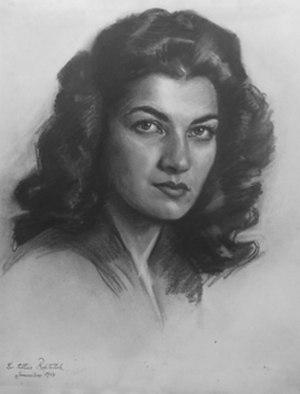
L’opération Ajax est une opération secrète menée par le Royaume-Uni et les États-Unis en 1953, exécutée par la CIA et le MI6, visant à renverser le Premier ministre d'Iran, Mohammad Mossadegh, pour le remplacer par le général Fazlollah Zahedi, et plus largement désigne les événements qui ont agité l'Iran du 15 au 19 août 1953, le plan AJAX n'ayant eu lieu pour ainsi dire que dans la nuit du 15 au 16 août. Le plan fut approuvé par le Premier ministre britannique Winston Churchill le 1ᵉʳ juillet 1953, et par le président des États-Unis Dwight D. Eisenhower le 11 juillet 1953. Le plan s'appuya sur de nombreux collaborateurs, des membres éminents du clergé, la majorité des membres du Parlement iranien et le Chah, lesquels soutinrent l'armée iranienne.